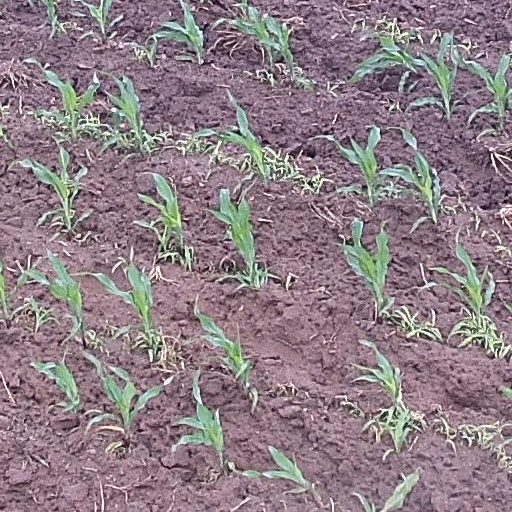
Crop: maize; corn